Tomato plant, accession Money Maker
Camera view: horizontal (90 deg, fisheye); turntable rotation: 150 degrees
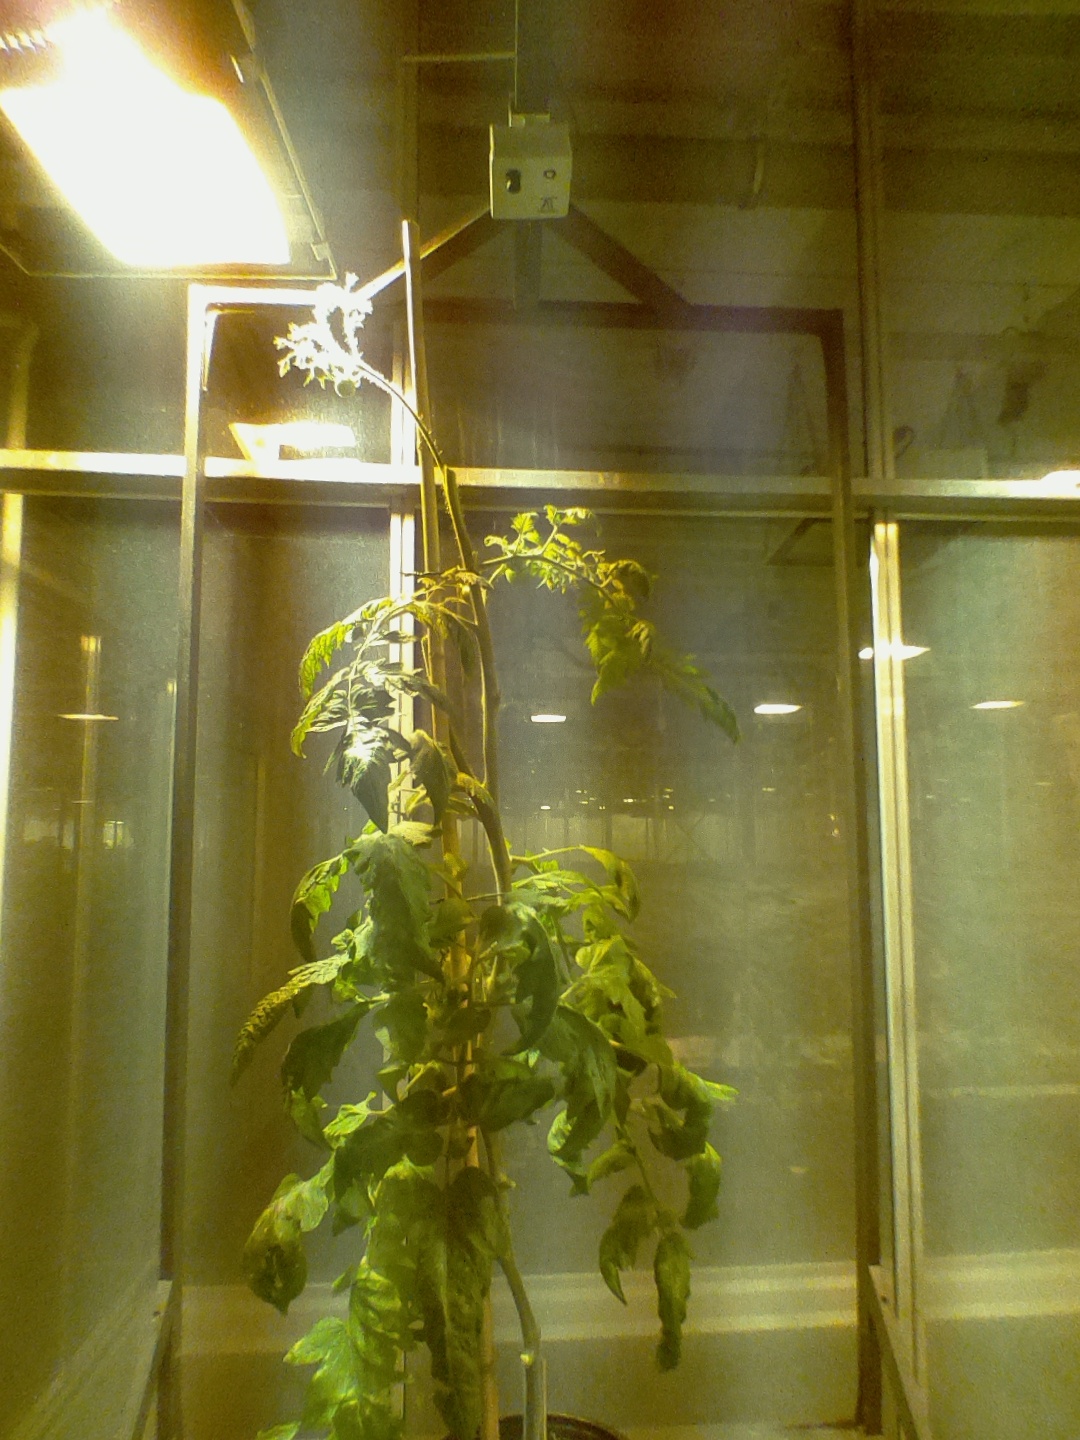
BBCH growth stage 76: 60%-70% of final fruit size